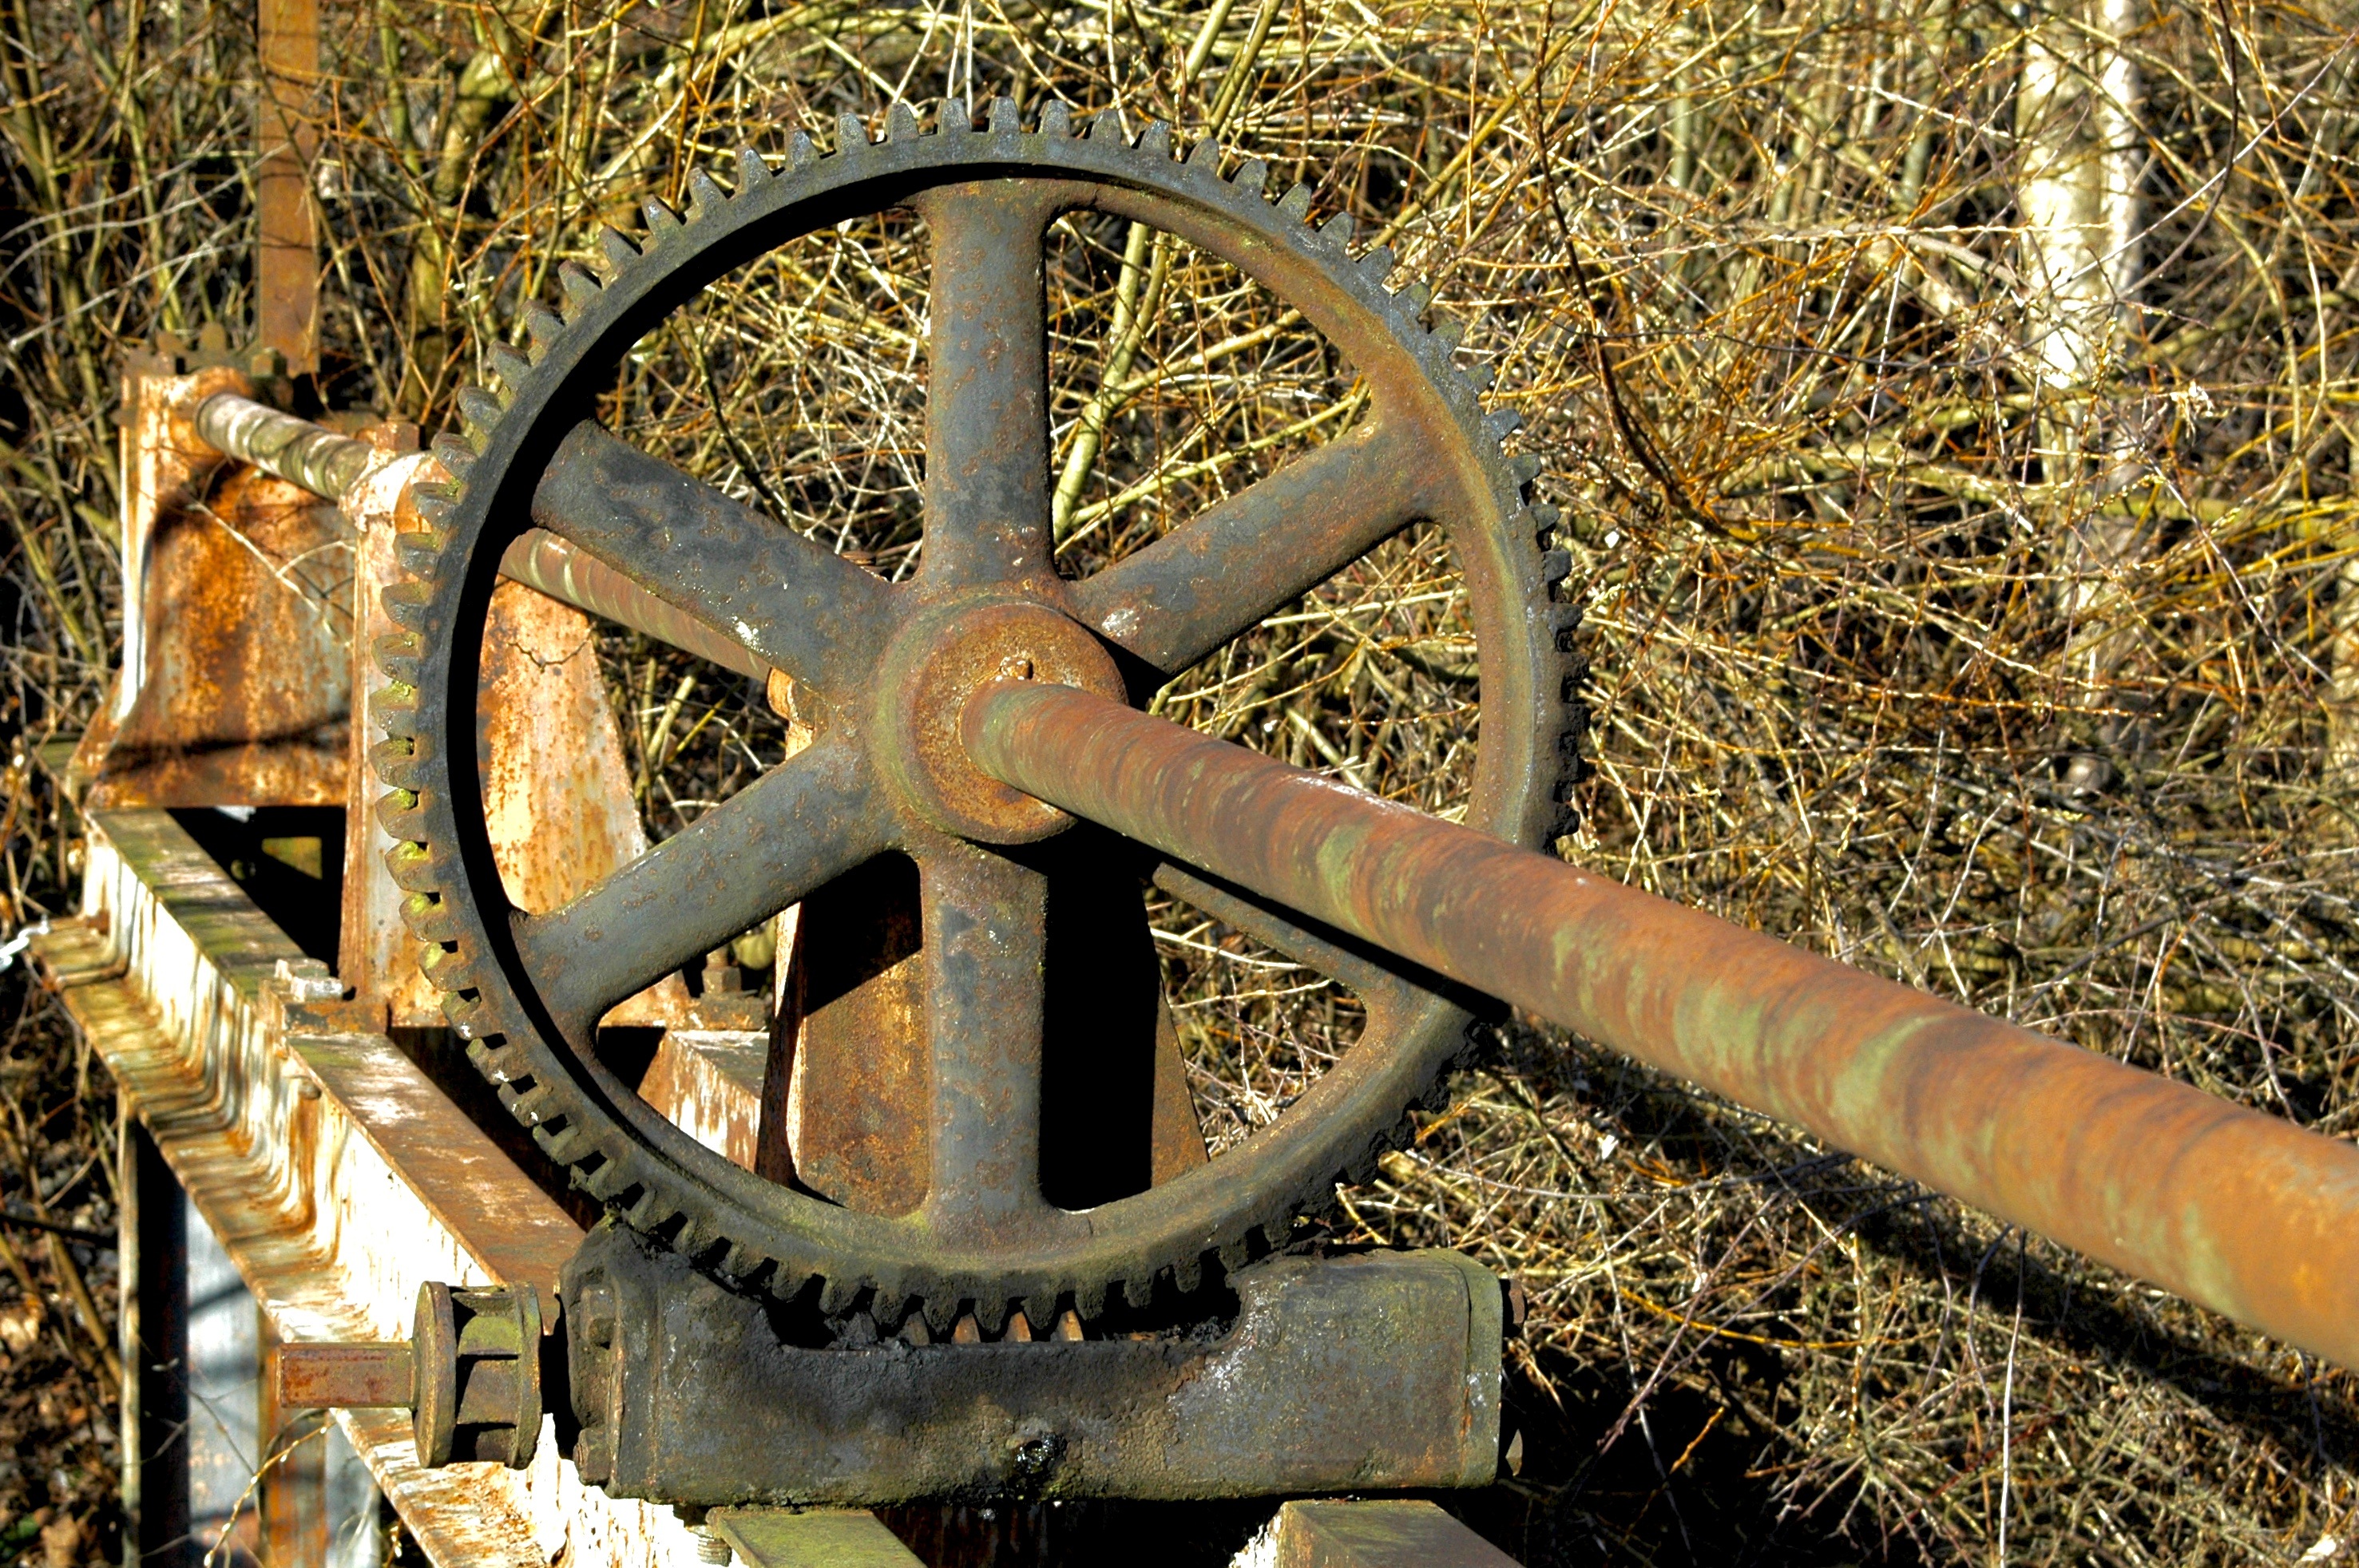
track, wheel, old, steel, rust, vehicle, gear, metal, rusty, age, rusted, iron, stainless, corrosion, signal box